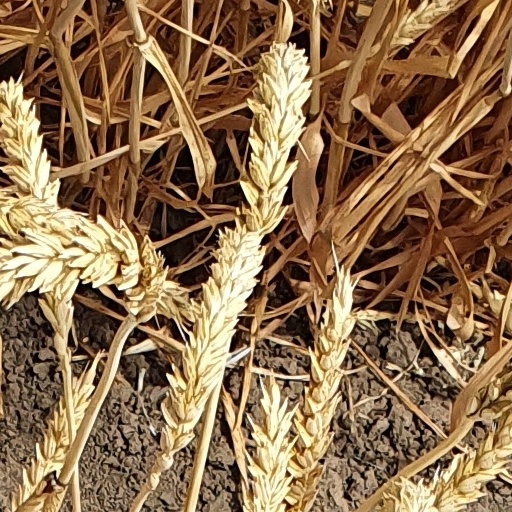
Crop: wheat